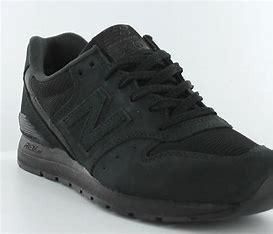
Brand: New
Model: Balance New Balance 996 Series